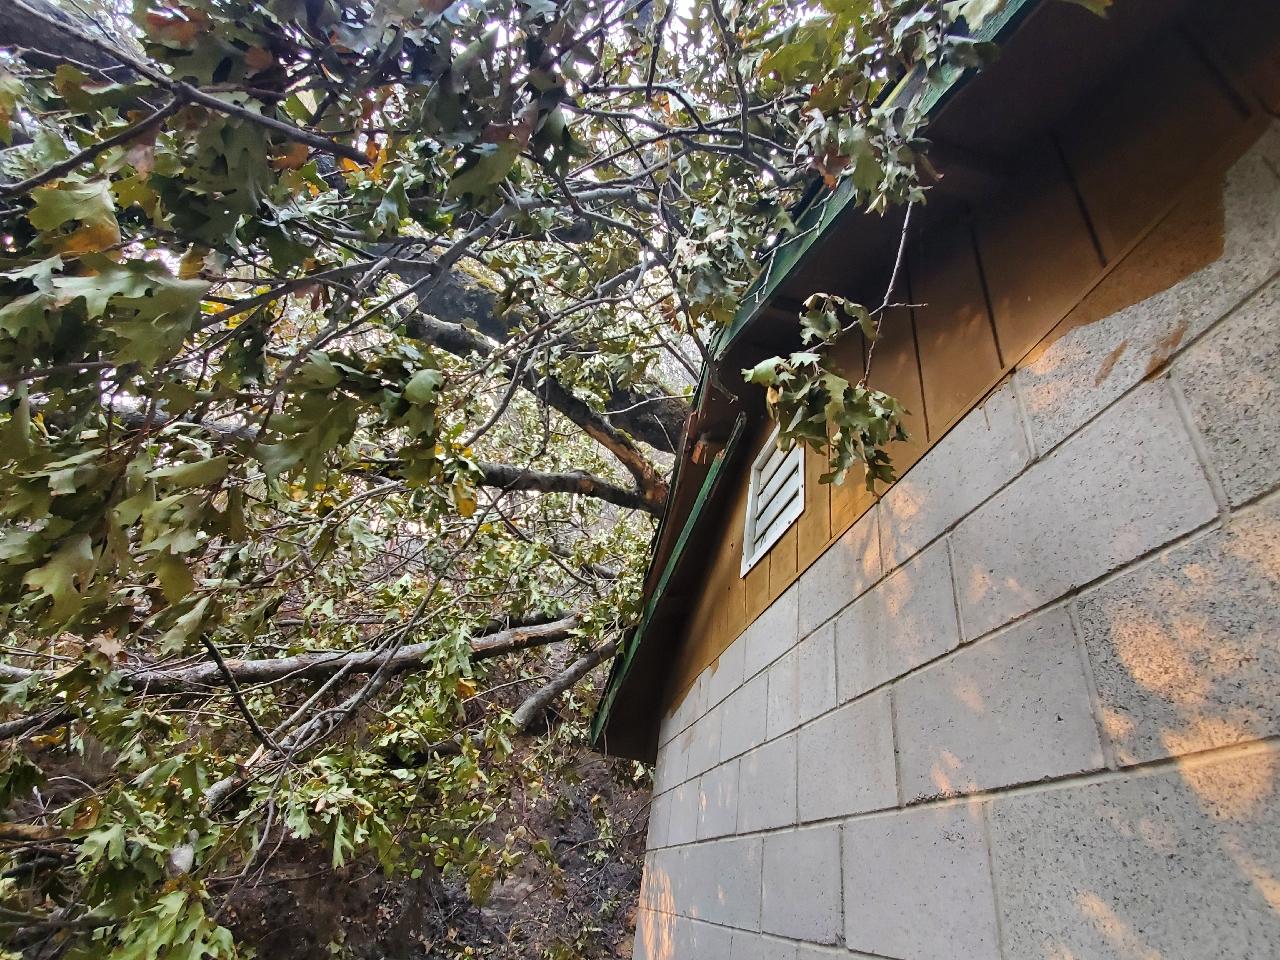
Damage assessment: minor